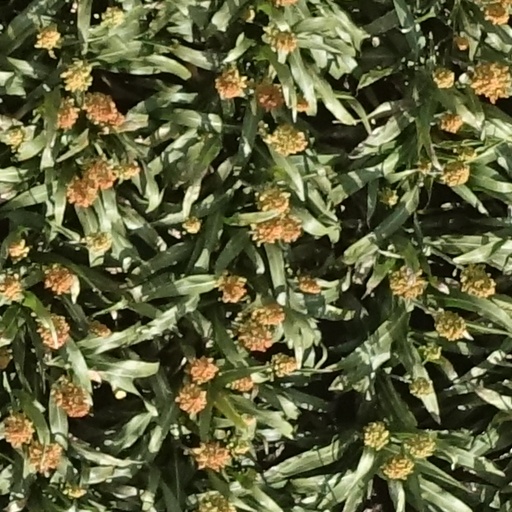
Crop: sorghum